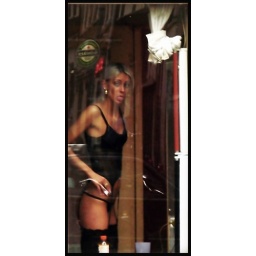
Amsterdam - Working girl in the red light district